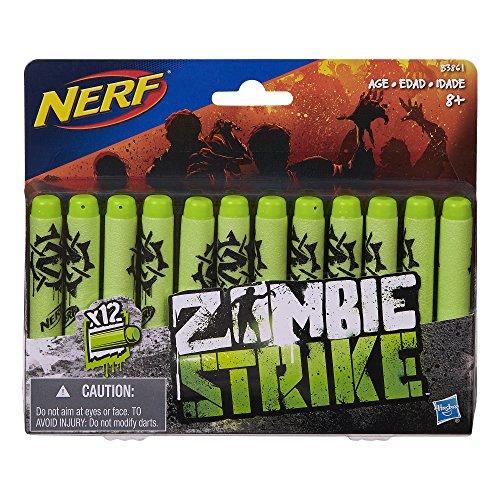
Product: Official Nerf Zombie Strike 12-Dart Refill Pack
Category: Toys & Games | Sports & Outdoor Play | Blasters & Foam Play
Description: Official Nerf ZombieStrike Refill Pack includes 12 Zombie Deco Darts.
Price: $5.90
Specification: ProductDimensions:1x7.2x6inches|ItemWeight:1.12ounces|ShippingWeight:1.28ounces(Viewshippingratesandpolicies)|DomesticShipping:ItemcanbeshippedwithinU.S.|InternationalShipping:ThisitemcanbeshippedtoselectcountriesoutsideoftheU.S.LearnMore|ASIN:B00TV0T0R4|Itemmodelnumber:B3861|Manufacturerrecommendedage:8yearsandup